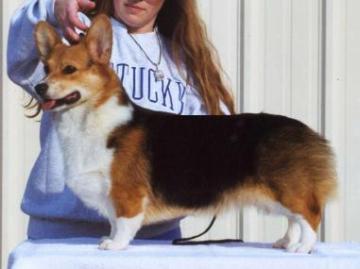
Pembroke